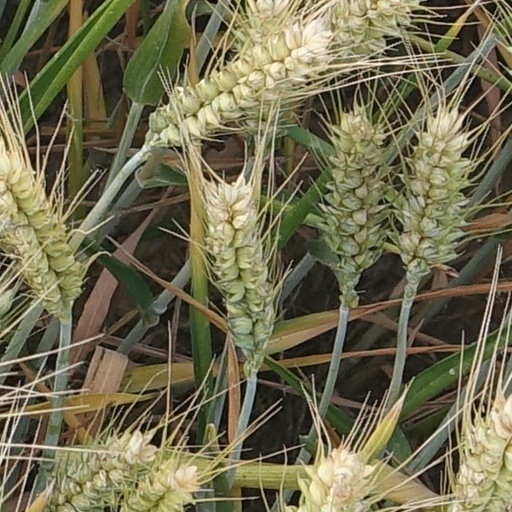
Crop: wheat